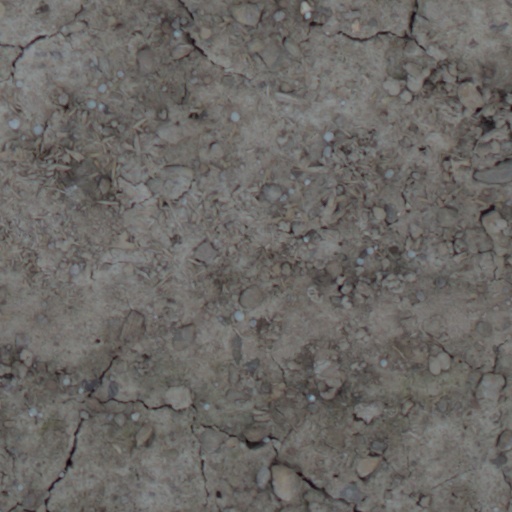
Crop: wheat